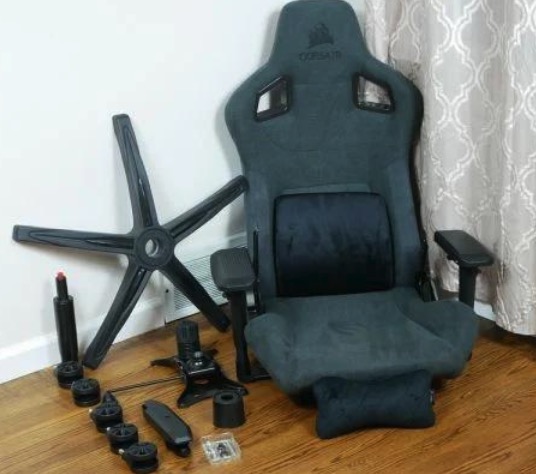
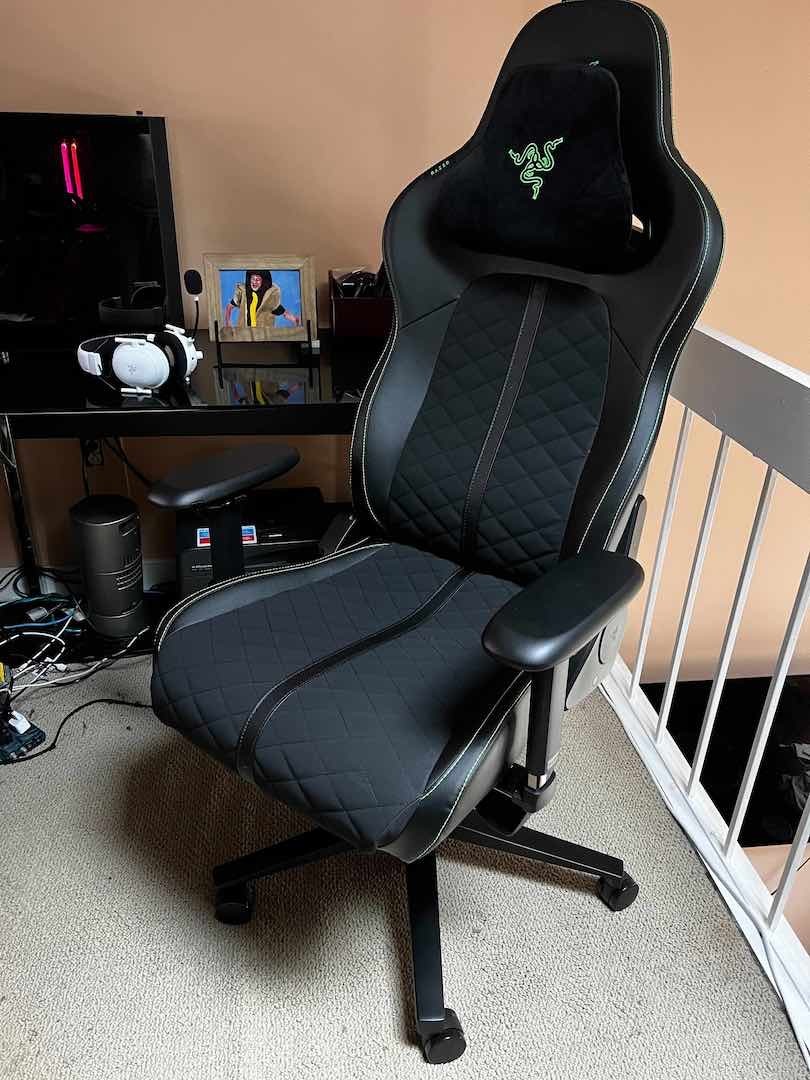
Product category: items_chair
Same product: no